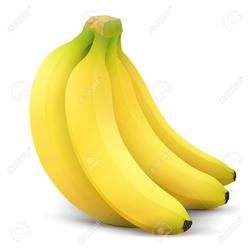
Label: Banana